G R 'Jock' Bryce

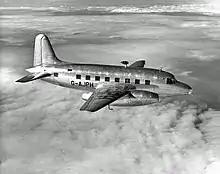
The jet-powered Vickers Nene Viking "G-AJPH"

In 1940 he was posted to Special Duty Flight flying Bristol Blenheims from RAF Leuchars, RAF Wick, and RAF Christchurch. In 1942, Bryce was posted to 172 Squadron at Chivenor to fly Wellingtons on anti-submarine patrol. He was commissioned in February 1943 and posted to Dorval as part of No. 45 (North Atlantic) Group on the North Atlantic Ferry Force.